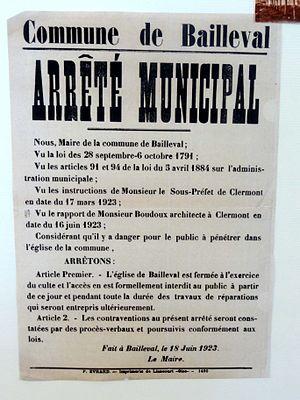
Mobilier de l'église - voir titre.
L'église Saint-Martin est une église catholique paroissiale située à Bailleval, en France. Le village est attesté dès le VIIᵉ siècle, et l'église romane actuelle succède sans doute à un édifice plus ancien. Elle est dédiée à saint Martin de Tours. Sa partie la plus ancienne est la seconde travée du chœur, et date des années 1120. Elle possède l'une des voûtes d'ogives les plus anciennes du département, et l'extérieur se signale en outre par sa décoration soignée et inhabituelle. La première travée du chœur date des années 1140, et est également voûtée d'ogives dès l'origine, mais plus sobre à l'extérieur. La grande nef non voûtée ne devrait, en toute logique, pas être antérieure. L'on note l'absence de clocher au-dessus de la première travée du chœur, contrairement à la règle au XIIᵉ siècle et au XIIIᵉ siècle dans le Beauvaisis : il devait donc y avoir un clocher roman à l'emplacement du clocher gothique du milieu du XIIIᵉ siècle, précédé par une petite nef à l'emplacement du bas-côté édifié également au XIIIᵉ siècle, ou quelque temps après.